Shibamata Taishakuten

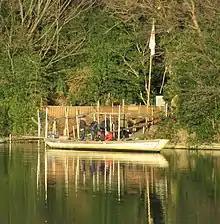
A boat which is named as Daiichi Yagiri-maru of Yagiri no Watashi

It costs 200 yen to travel from Shibamata Taishakuten to Yagiri-no-Watashi iriguchi bus stop for 5 minutes.